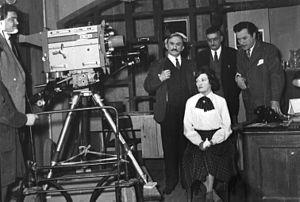
Manyi Kiss, née le 12 mars 1911 à Magyarlóna, Autriche-Hongrie, aujourd'hui Luna de Sus, Cluj, Roumanie et morte le 29 mars 1971 à Budapest, République populaire de Hongrie, était une actrice hongroise.
János Rajz né le 13 février 1907 à Budapest, Autriche-Hongrie et mort le 20 juillet 1981 dans la même ville, mais cette fois en République populaire de Hongrie, était un acteur hongrois.